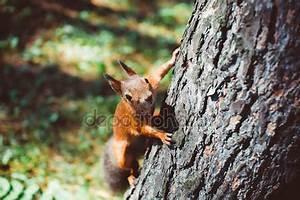
squirrel